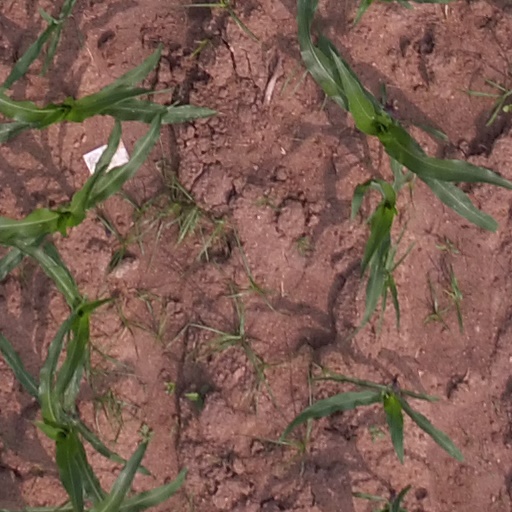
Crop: maize; corn